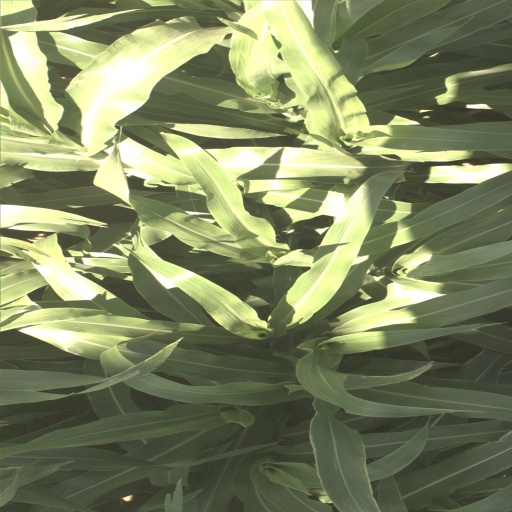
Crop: sorghum